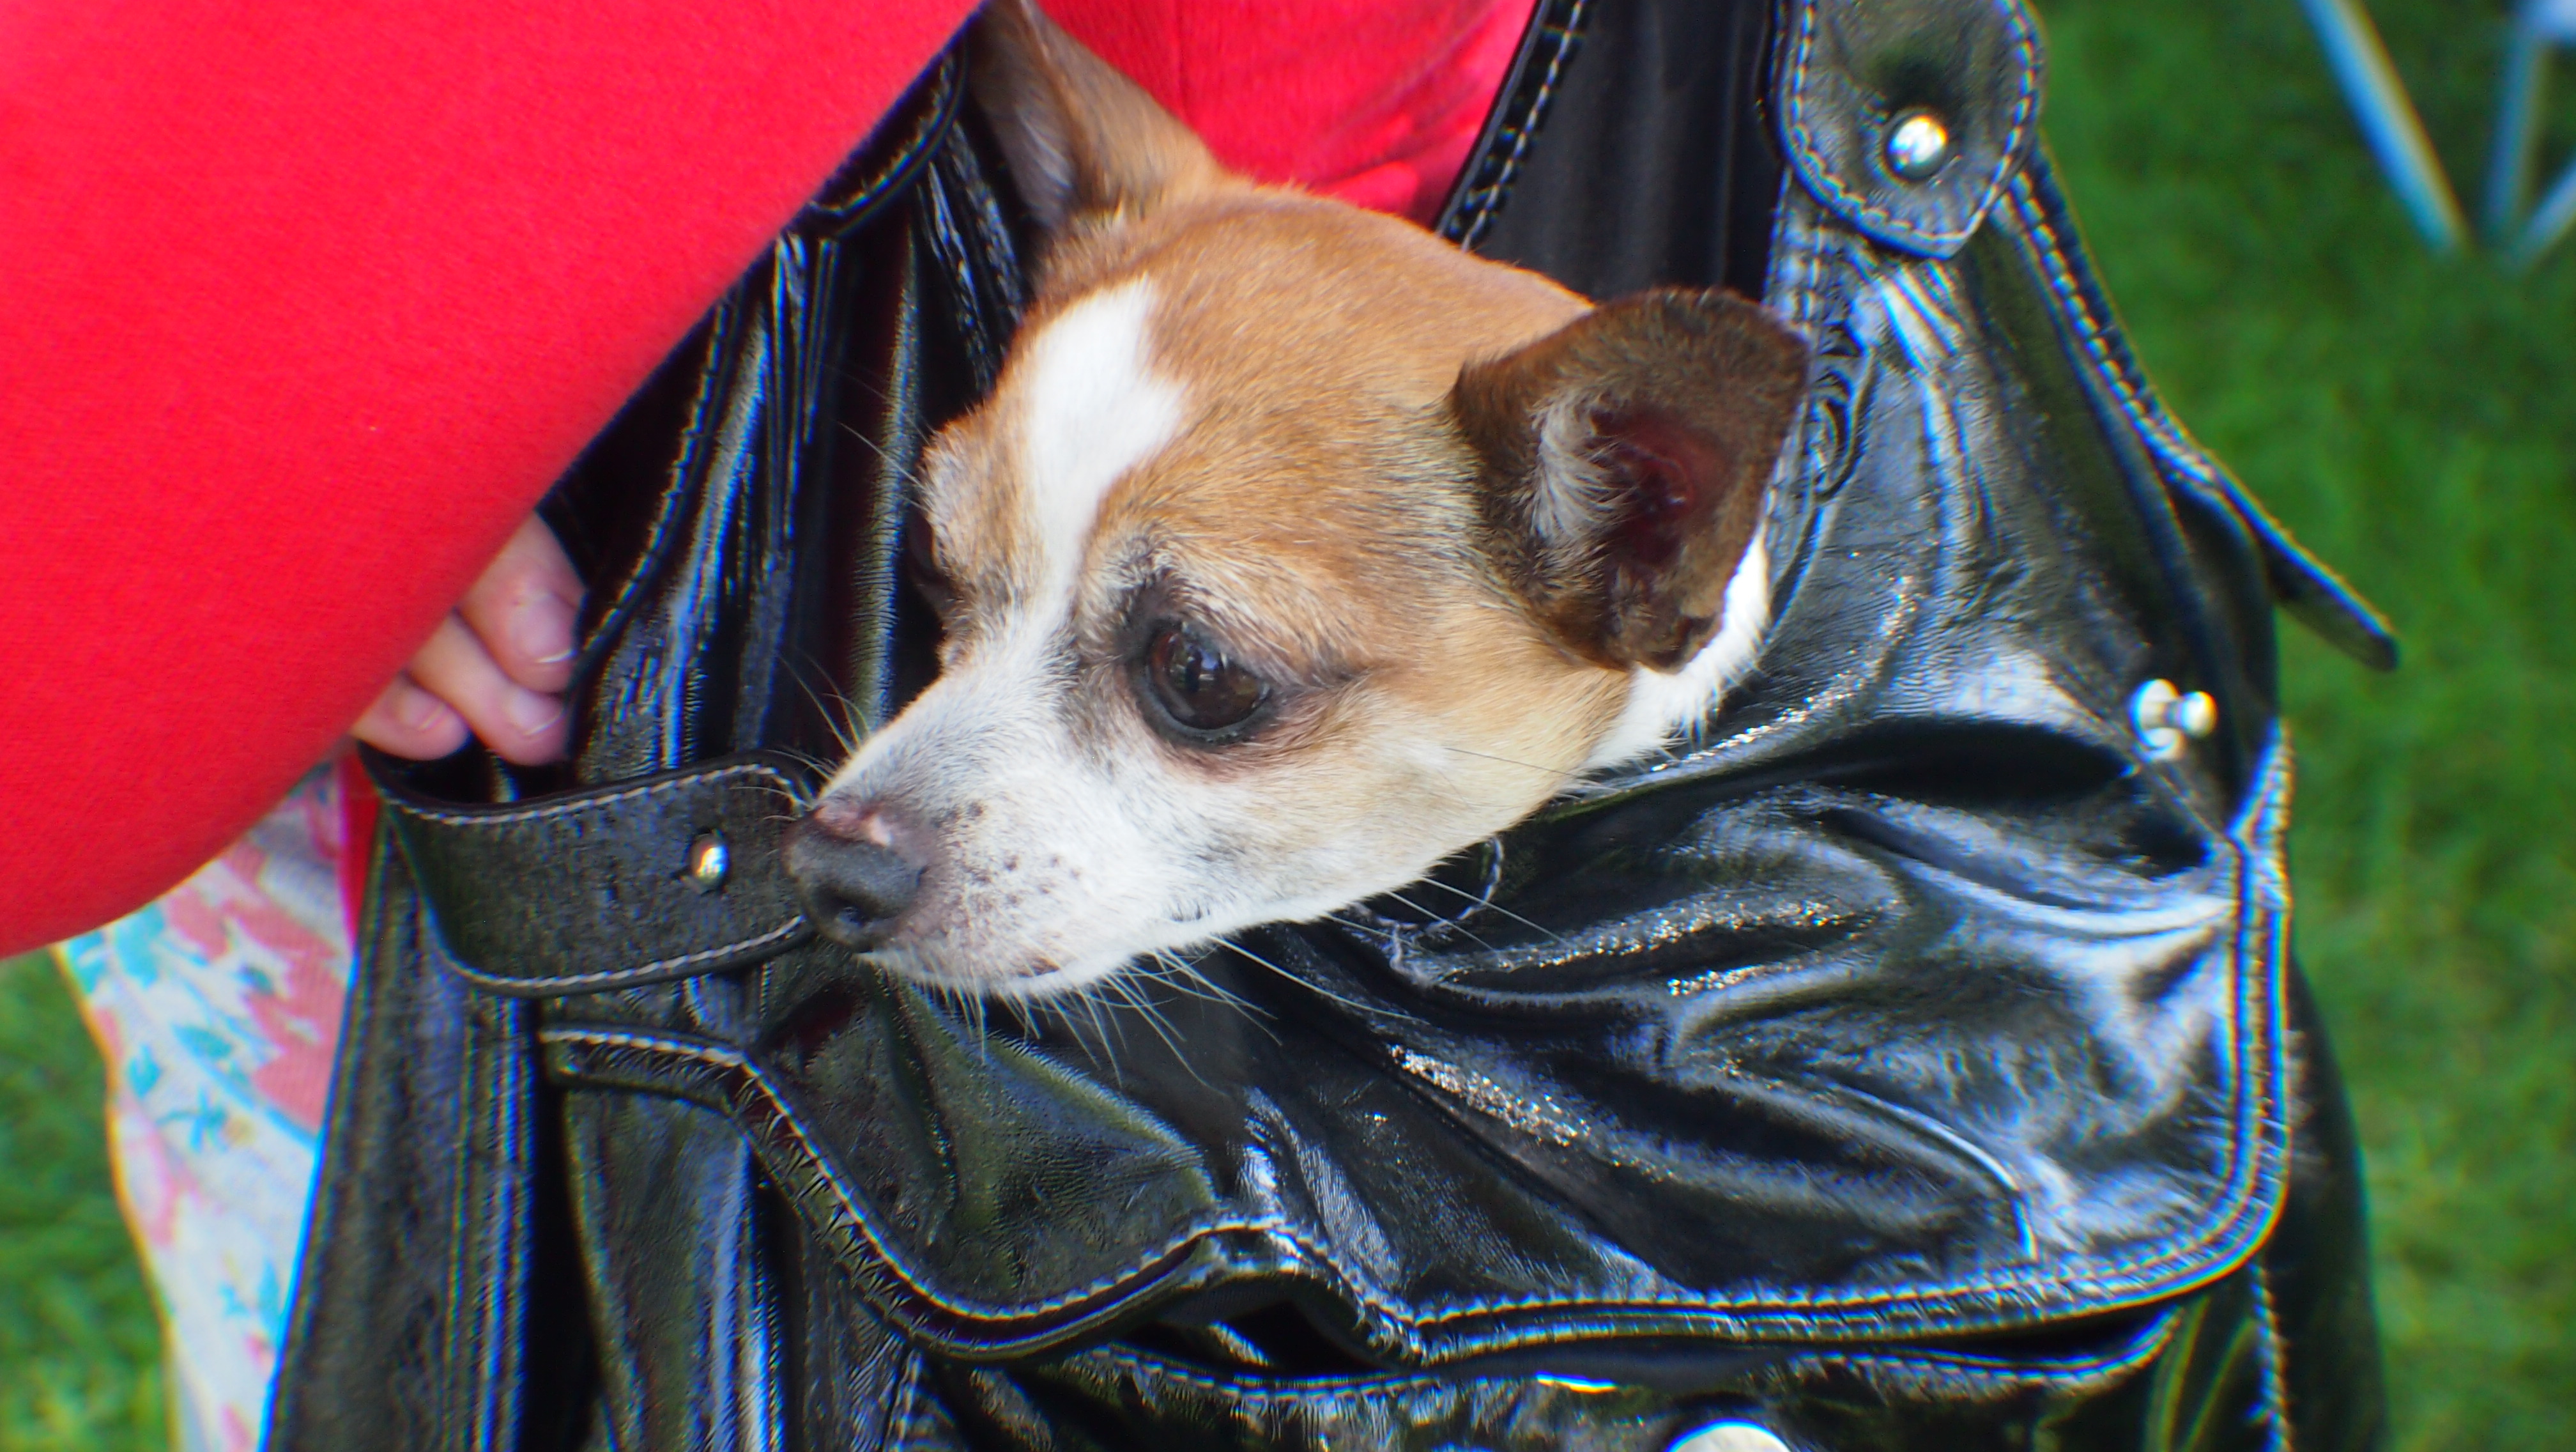
people, puppy, dog, food, park, mammal, picnic, family, kids, creativecommons, happy, vertebrate, chihuahua, terrier, witness, activities, jehovah, congregation, jw, theocratic, dog like mammal